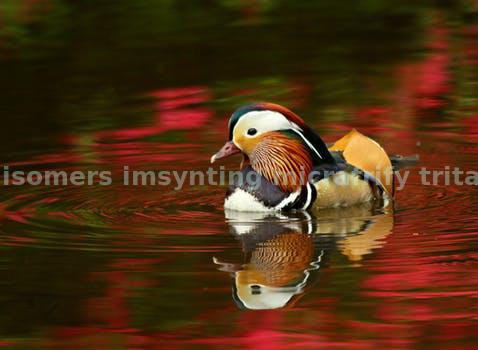
Label: Watermark